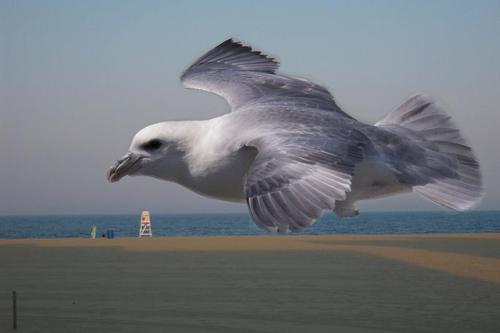
Bird species: Northern_Fulmar
Bird type: waterbird
Background: water